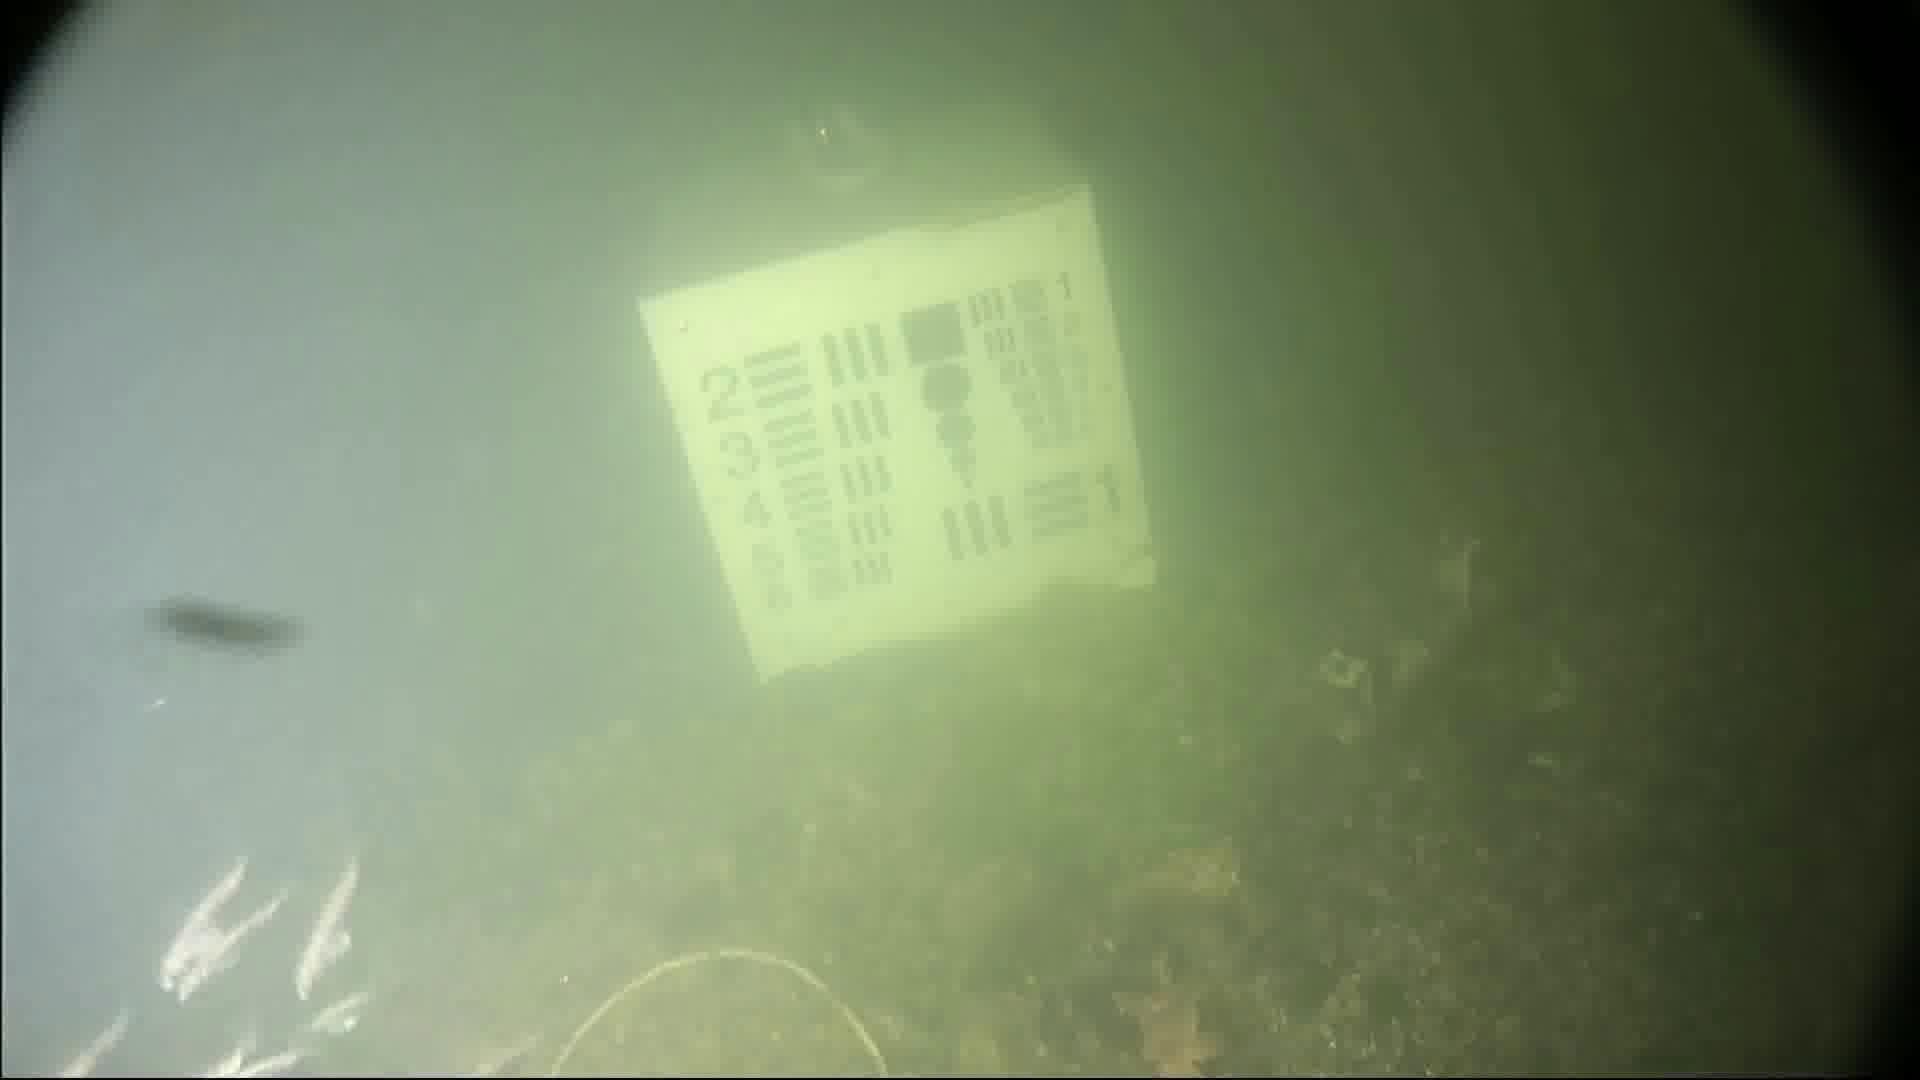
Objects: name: small_fish